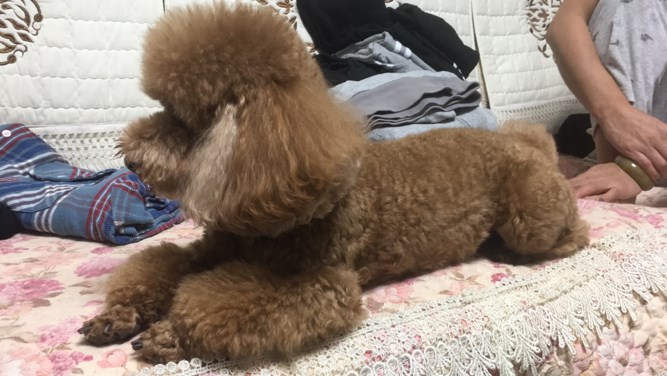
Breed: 7449-n000128-teddy